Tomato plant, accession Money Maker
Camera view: tilt-top (135 deg); turntable rotation: 60 degrees
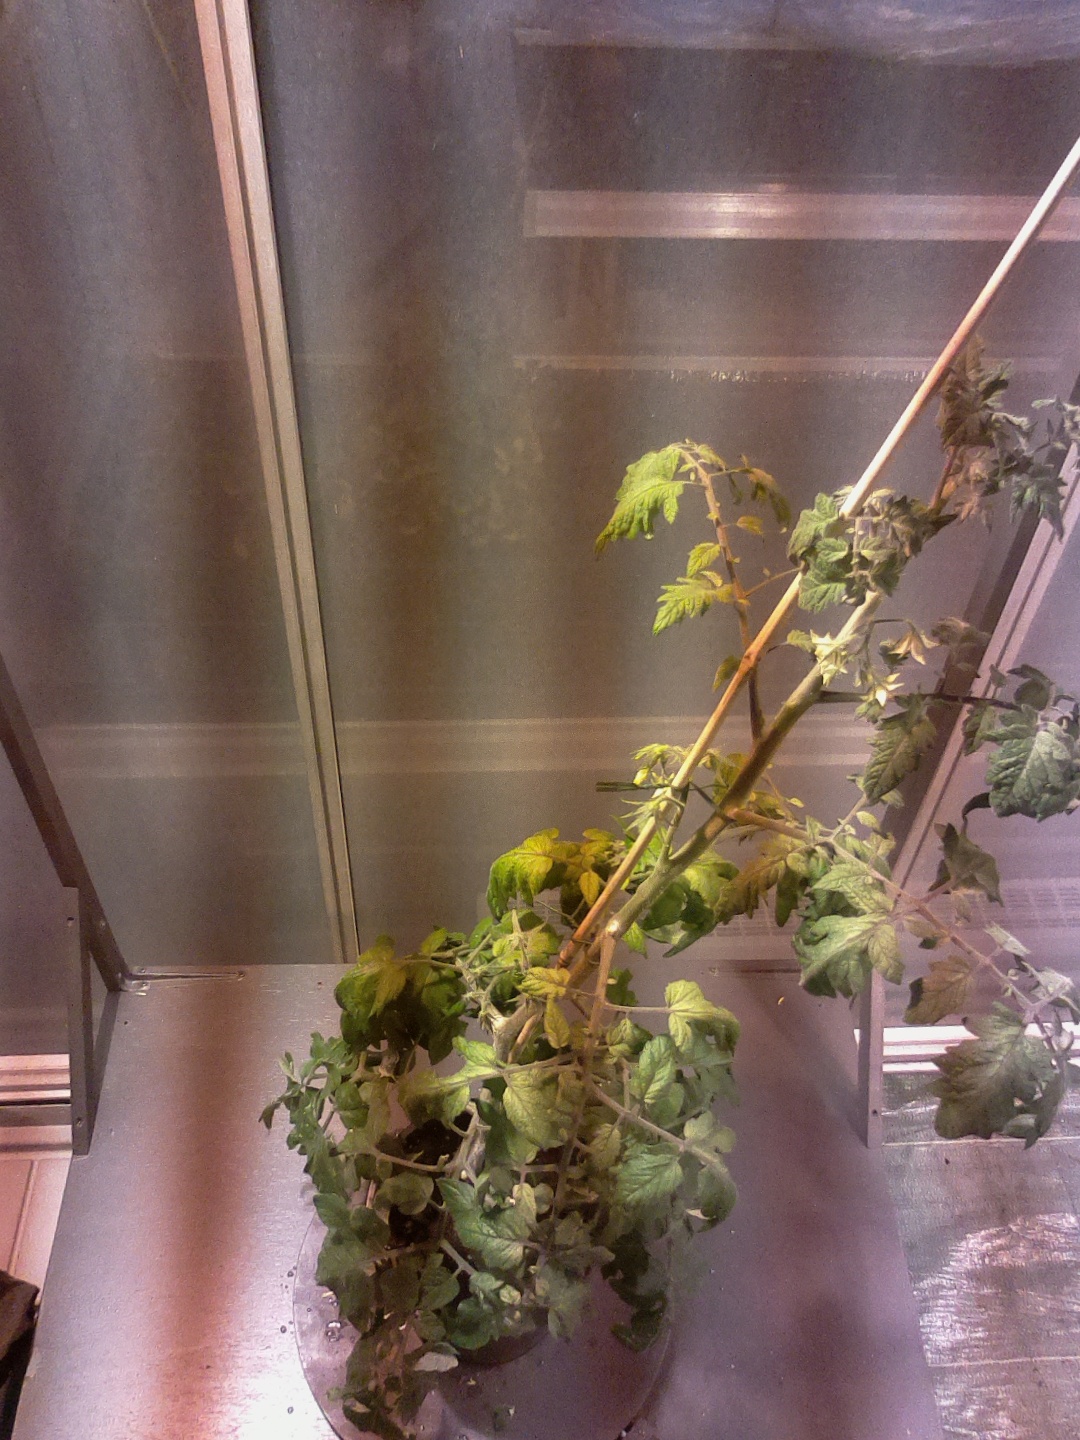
BBCH growth stage 71: 10%-20% of final fruit size